Lola Kiepja

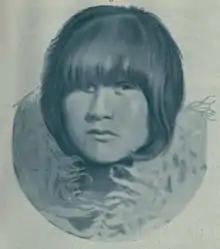
Lola Kiepja illustrated in her youth, from the book "Los onas" (1910), by Carlos Gallardo.

Lola Kiepja ( – 9 October 1966) was a Selkʼnam shaman nationalized as an Argentine, known as "the last Ona" or "the last Selkʼnam", due to being the last person of Selkʼnam ethnicity to have directly grown up in an indigenous community, having learned their way of life, traditions, religion, and language.